20syl

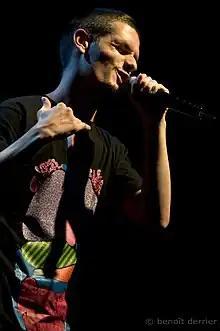
20syl live at Aux Zarbs festival 2008

The album "Place 54", released in October 2007, increased their willingness to create acoustic hip-hop. For this album, they signed with the label Motown France to promote and distribute it. The album was well received and attracted interest from mainstream TV and radio. In 2008, Hocus Pocus was nominated for a Victoires de la Musique award in the category "Urban Music Album of the Year".